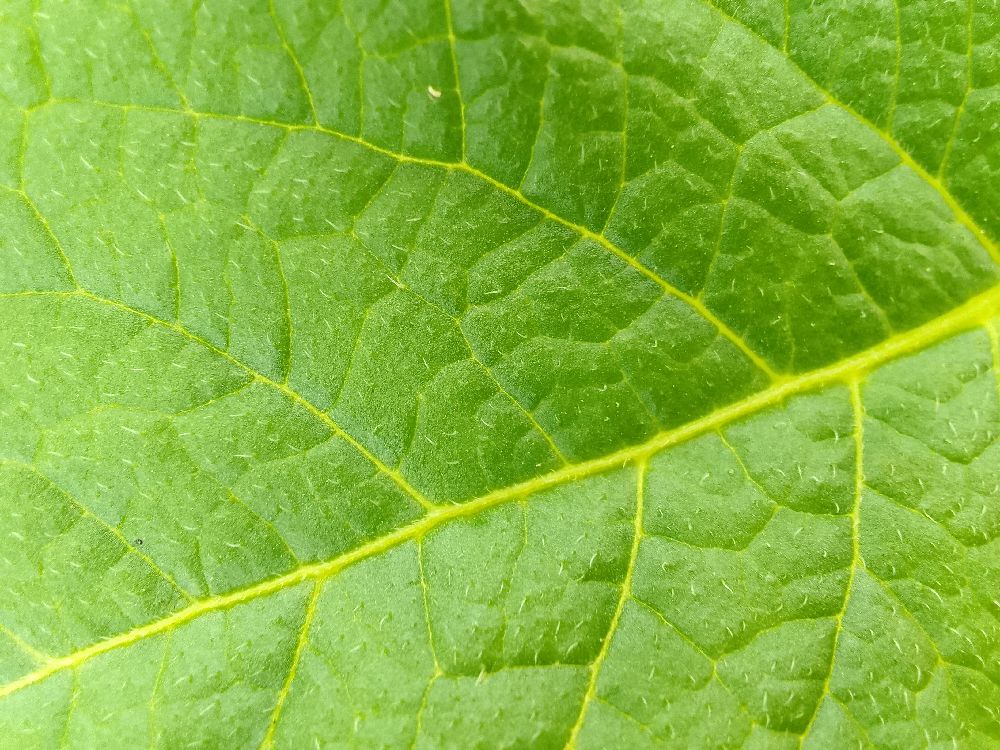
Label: Healthy